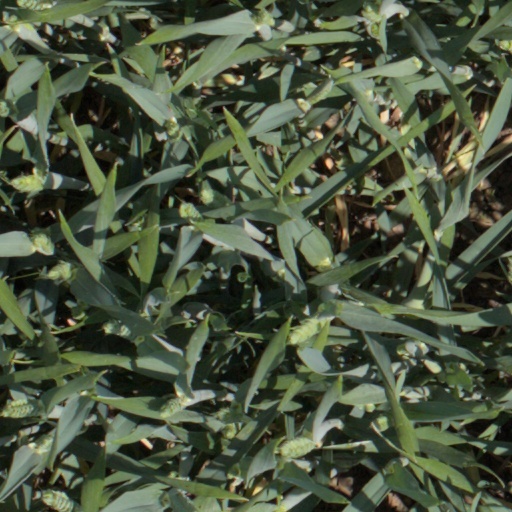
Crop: wheat